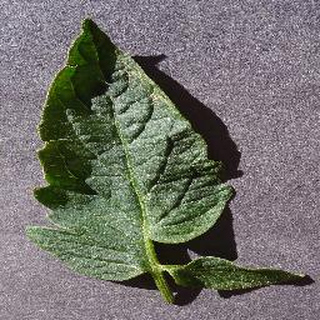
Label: healthy_tomato